History of Bangladesh

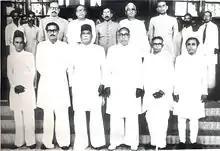
The Cabinet of East Bengal, 1954

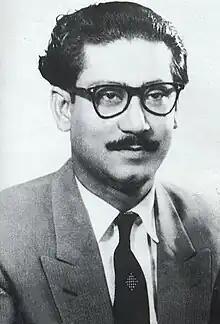
Sheikh Mujibur Rahman

The 1952 events caused the people of East Pakistan to abandon the Muslim League. In East Pakistan's 1954 provincial elections, the League captured only 7 out of the 390 seats. The United Front won the elections. Until 1956, when the state declared that both Bengali and Urdu would be state languages, the language movement continued.